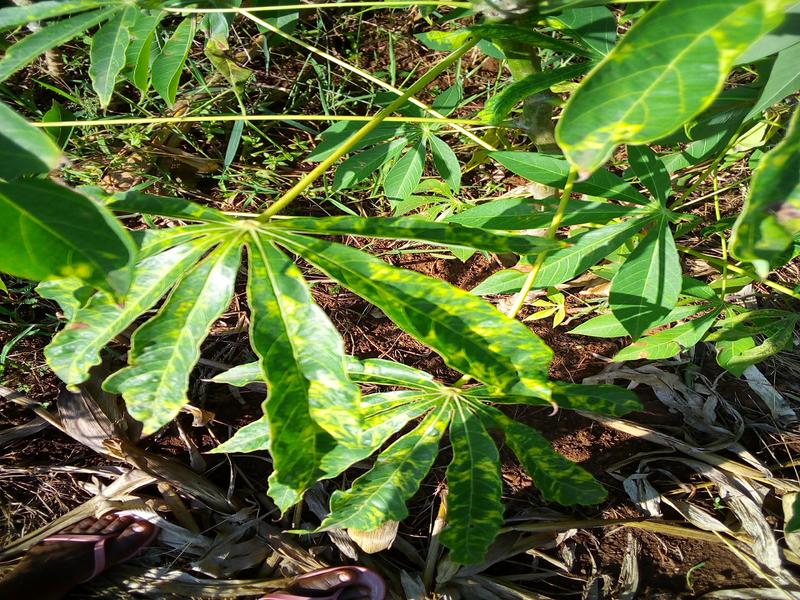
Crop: cassava
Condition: mosaic_disease